Variety show

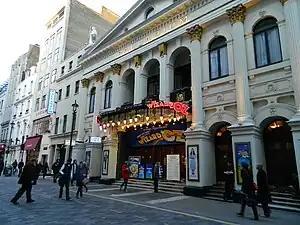
Begun 1912, the "Royal Variety Performance" was first held at the London Palladium ("pictured") in 1941. Performed in front of members of the Royal Family, many famous acts have performed over the century.

The live entertainment style known as music hall in the United Kingdom and vaudeville in the United States can be considered a direct predecessor of the "variety show" format. Variety in the UK evolved in theatres and music halls, and later in working men's clubs. British performers who honed their skills in music hall sketches include Charlie Chaplin, Stan Laurel, George Formby, Gracie Fields, Dan Leno, Gertrude Lawrence, and Marie Lloyd. Most of the early top performers on British television and radio did an apprenticeship either in stage variety, or during World War II in Entertainments National Service Association (ENSA). In the UK, the ultimate accolade for a variety artist for decades was to be asked to do the annual Royal Command Performance at the London Palladium theatre, in front of the monarch. Later known as the "Royal Variety Performance" (from 1919), it continues today. In the 1940s, Stan Laurel revisited his music hall days when he performed at the "Royal Variety" show.